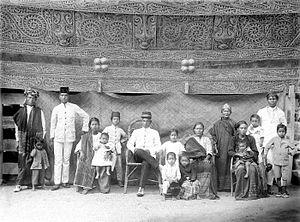
Les Batak Toba sont un des groupes batak, une population du nord de l'île indonésienne de Sumatra. Ils étaient environ deux millions en 1991. Ils habitent la région à l'est, au sud et à l'ouest du lac Toba, ainsi que l'île de Samosir et parlent le batak toba.